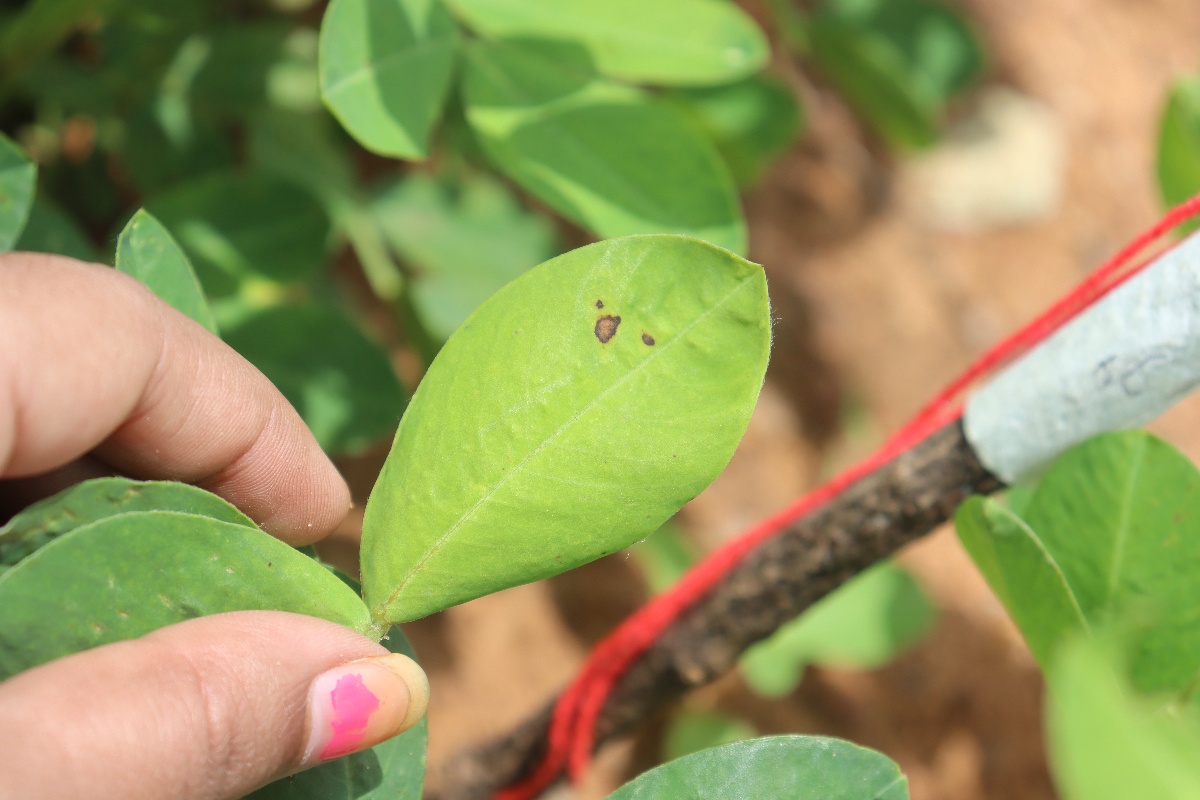
Label: early_leaf_spot